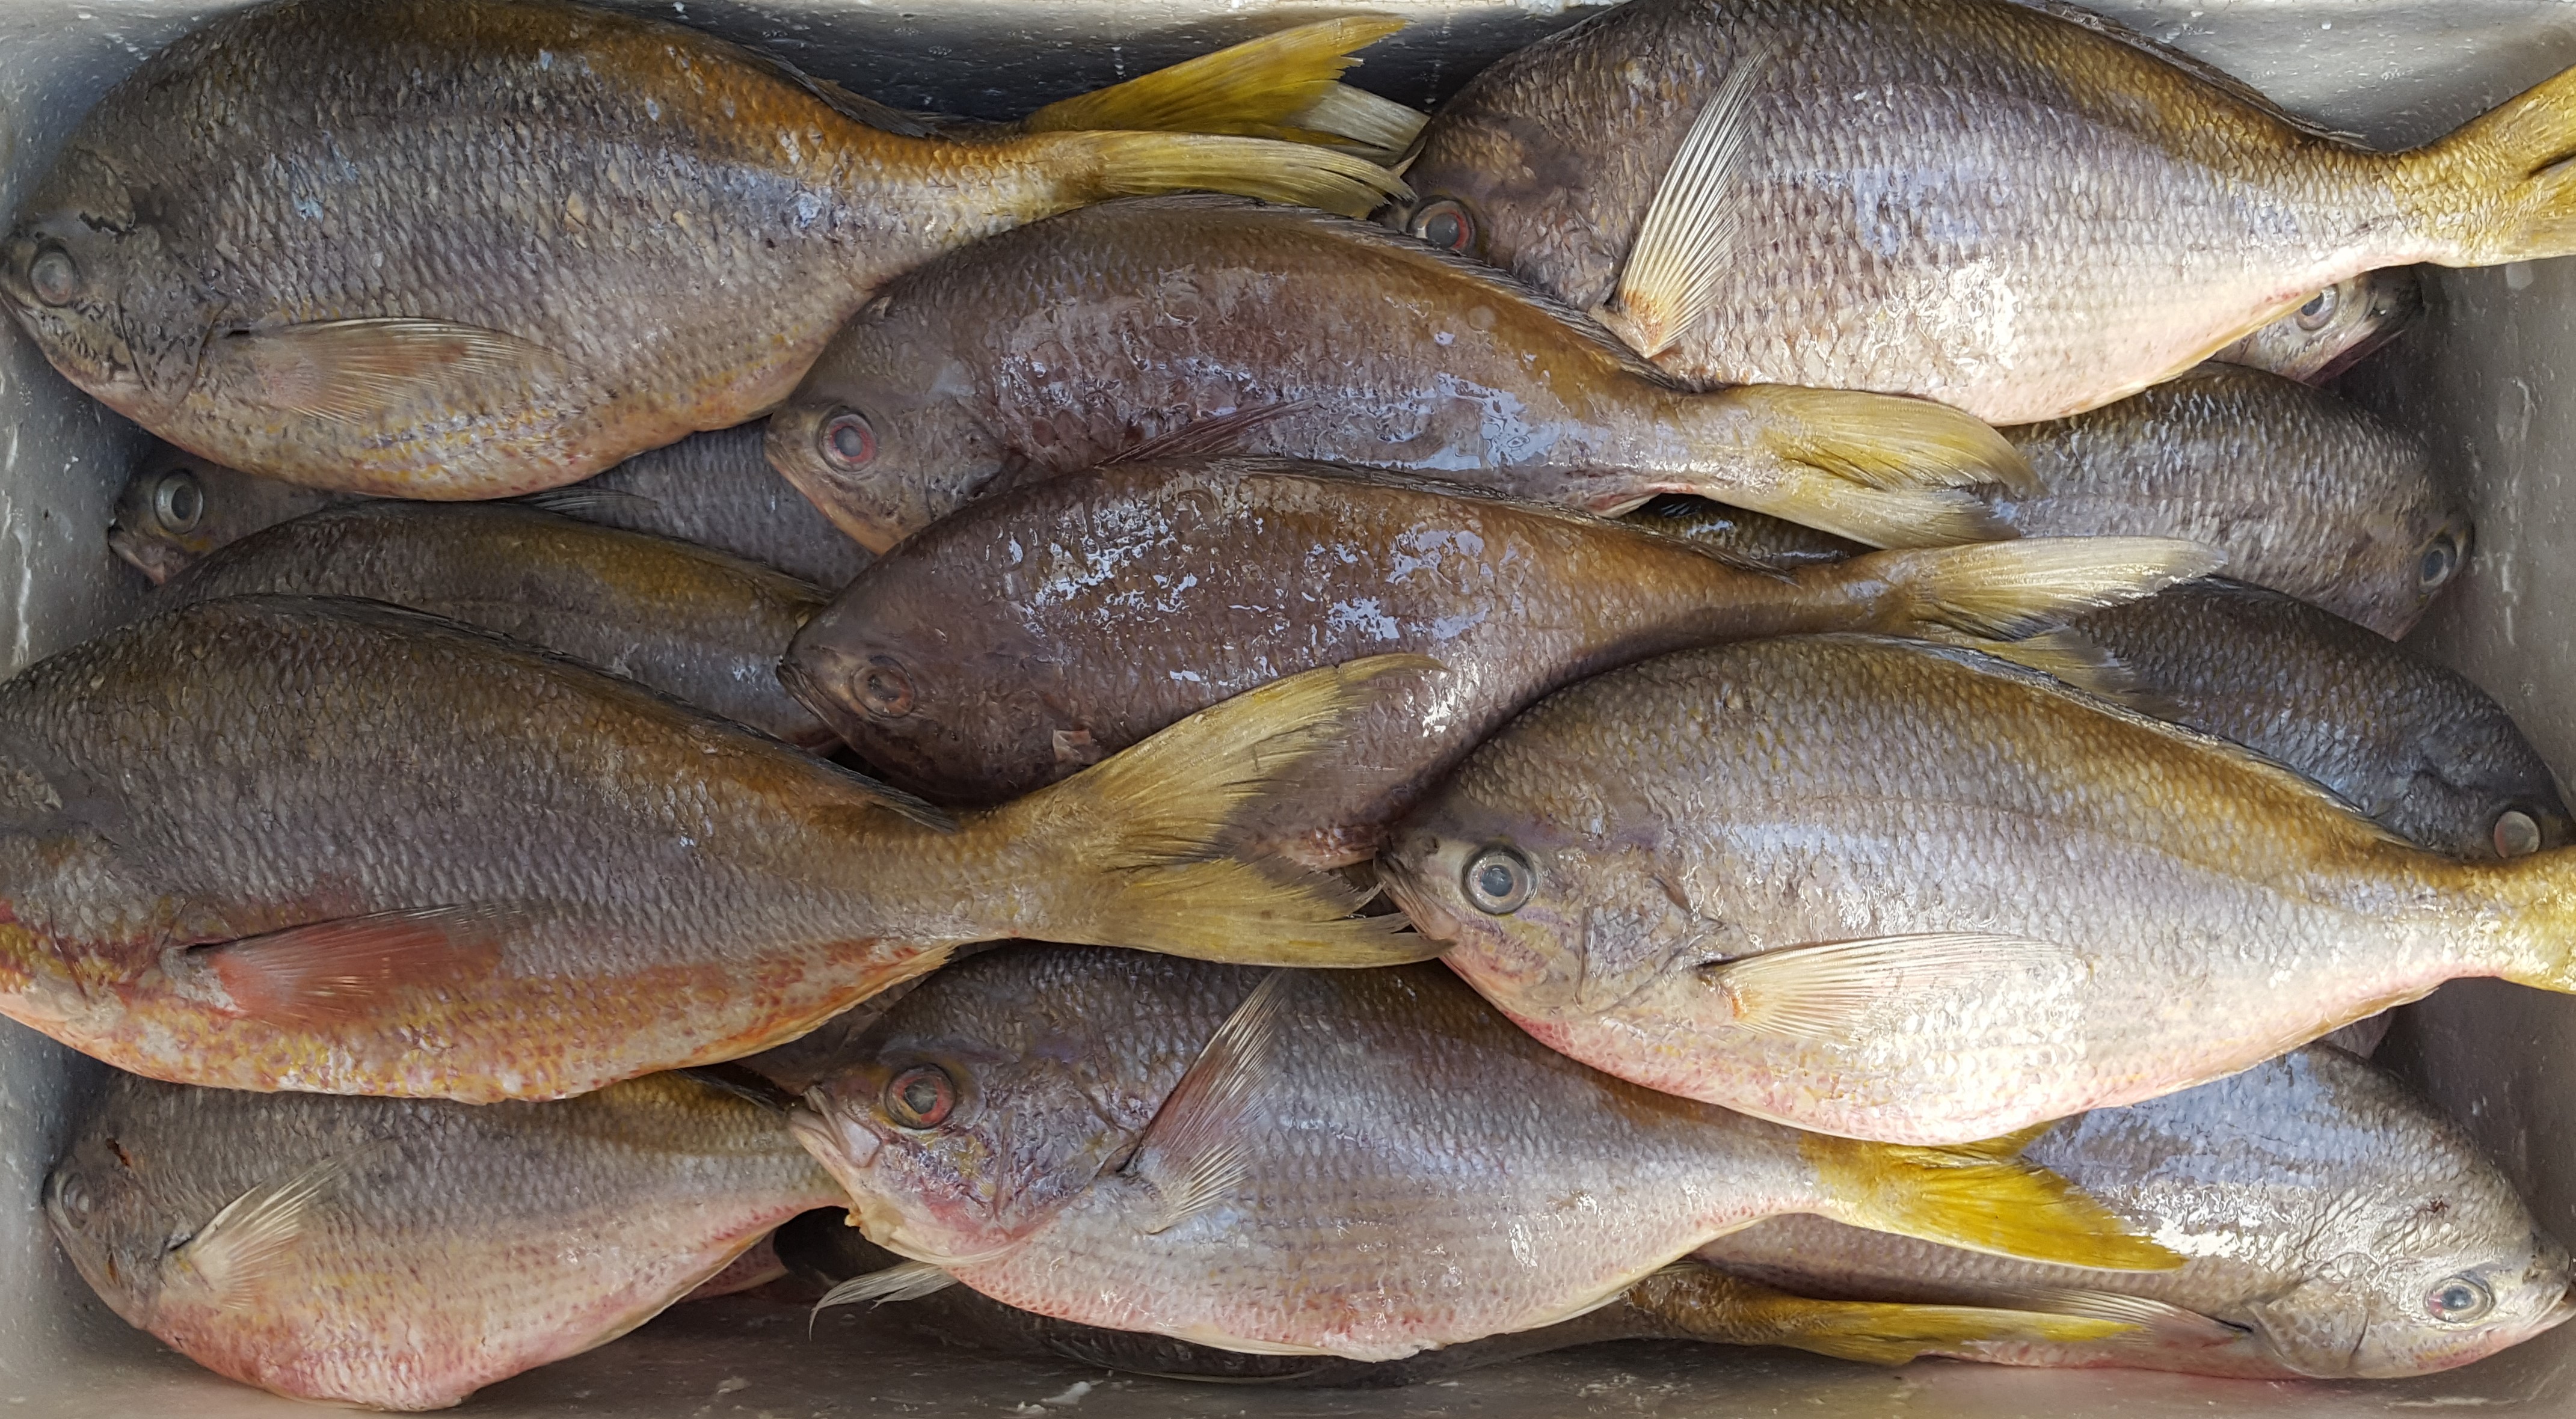
fish, seafood, animal source foods, kipper, fish products, salted fish, stockfish